Rayo Vallecano

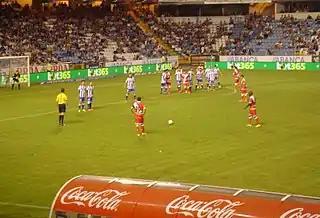
Deportivo de La Coruña vs. Rayo Vallecano

However, the club shortly thereafter fell on hard times, enduring successive relegations in 2003 and 2004. For 2005–06 manager Míchel, a Real Madrid legend in the 1980s and '90s, was hired.